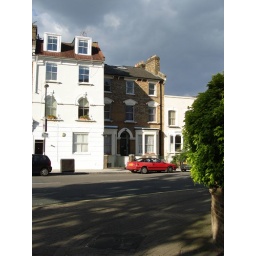
The brown building with the red car in front